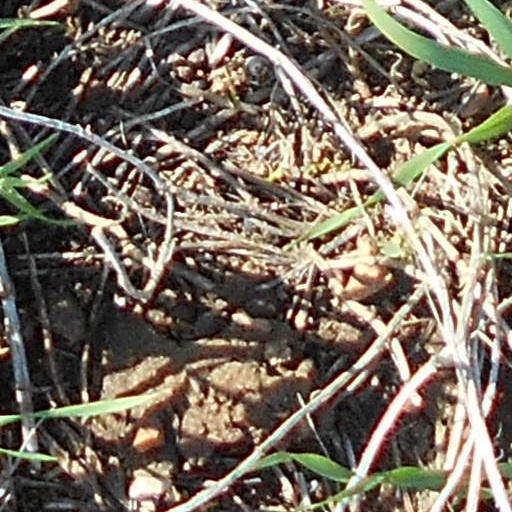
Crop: wheat